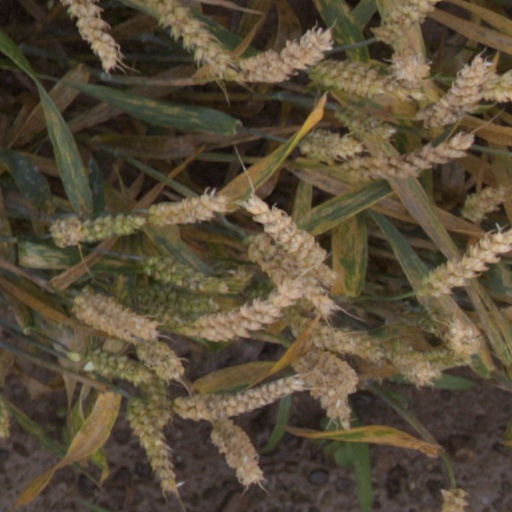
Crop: wheat